Oei Tjie Sien

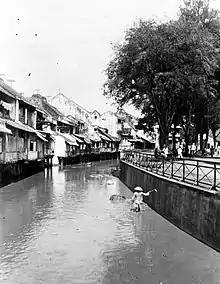
The Chinese quarter in colonial Semarang.

By 1863, Oei and his business partner, Ang Thay Liang, had accumulated enough capital to establish a "kongsi" or business partnership, named 'Kian Gwan', which was then registered with the colonial authorities. The new company dealt in both Chinese products, such as tea, herbs and silk, as well as in Indonesian commodities, including rice, sugar, tobacco and gambier. Kian Gwan prospered in the economic boom that followed the Agrarian Law of 1870, which opened up agricultural land in Java to private capital.